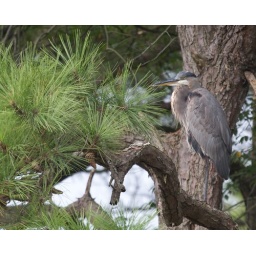
Great blue heron in a tree